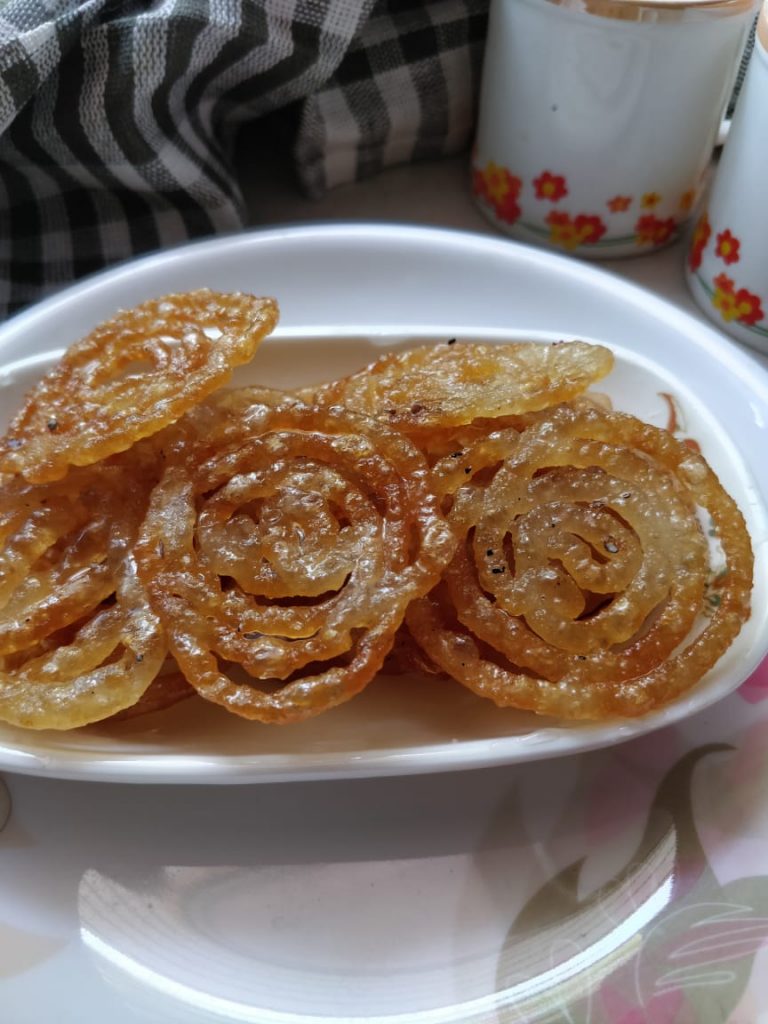
Dish: jalebi